Warren G. Harding

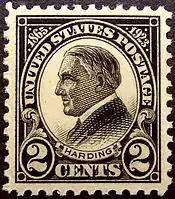
Harding memorial issue, issued September 1, 1923

The scandal which has likely done the greatest damage to Harding's reputation is Teapot Dome. Like most of the administration's scandals, it came to light after Harding's death, and he was not aware of the illegal aspects. Teapot Dome involved an oil reserve in Wyoming which was one of three set aside for use by the Navy in a national emergency. There was a longstanding argument that the reserves should be developed; Wilson's first Interior Secretary Franklin Knight Lane was an advocate of this position. When the Harding administration took office, Interior Secretary Fall took up Lane's argument and Harding signed an executive order in May 1921 transferring the reserves from the Navy Department to Interior. This was done with the consent of Navy Secretary Edwin C. Denby.